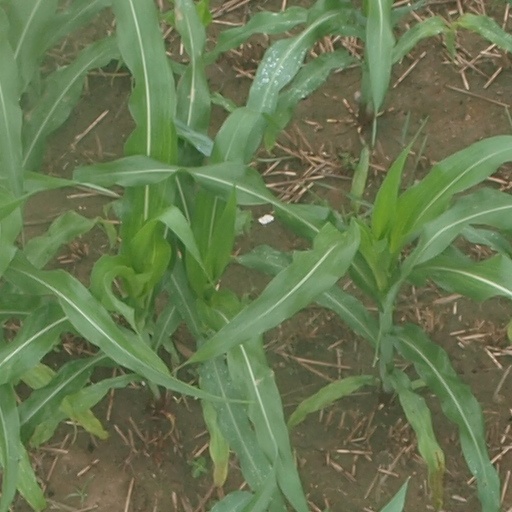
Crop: maize; corn